Flirting

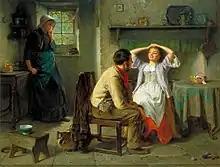
A study in body language: Haynes King's "Jealousy and Flirtation"

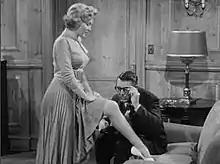
Laurel (played by Marilyn Monroe) flirting with Dr. Fulton (played by Cary Grant) in the film "Monkey Business" (1952)

The origin of the word "flirt" is unknown. The first use of the word dates to 1580—with the intransitive "flit" and the noun form—ca 1590—with the transitive "flick".